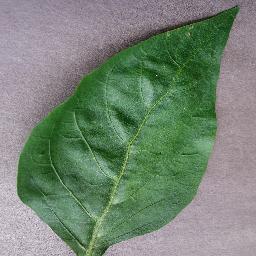
Label: Pepper,_bell___healthy